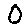
Label: 0